Amon Amarth

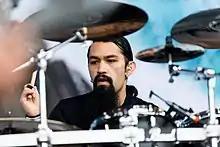
Jocke Wallgren in 2016

On 19 March 2015, Amon Amarth posted on its Facebook page that it had parted ways with drummer Fredrik Andersson after 17 years of collaboration.